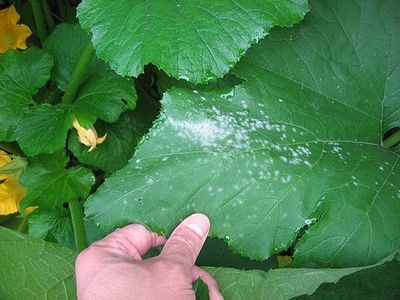
Labels: Squash Powdery mildew leaf